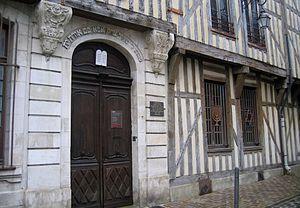
Cet article présente les monuments et lieux touristiques et historiques de la ville de Troyes, préfecture du département de l'Aube.